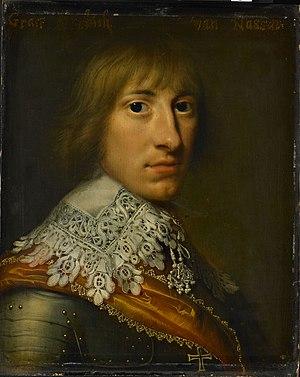
Le stathoudérat était une fonction politique et militaire médiévale dans les anciens Pays-Bas. Le stathouder connaît aux XVIᵉ et XVIIᵉ siècles une modification importante de son rôle avec le déclenchement de la guerre de Quatre-Vingts Ans, la sécession des Pays-Bas espagnols et l'accession à l’indépendance des Provinces-Unies. Dans l’histoire de la république néerlandaise, les fonctions et l’autorité du stathouder continuèrent de fluctuer grandement selon les circonstances politiques internes et externes. On remarque cependant deux constantes dans l’attribution du stathoudérat durant cette dernière période : l’hérédité de fait en faveur de la Maison d'Orange-Nassau et la sujétion de cette attribution aux États généraux des Provinces-Unies.
Wybrand Simonsz. de Geest est un peintre néerlandais du siècle d'or, spécialisé dans le portrait.
Henri-Casimir de Nassau-Diez était comte de Nassau-Dietz et stathouder de la Frise, de Groningue et de Drenthe.